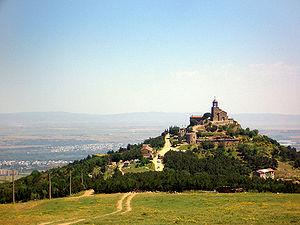
Le Chavnabada est un monastère au sud-est de la Géorgie, à quelque 30 kilomètres de la capitale nationale Tbilissi. Il est perché sur un piton rocheux à près de 800 mètres d'altitude.